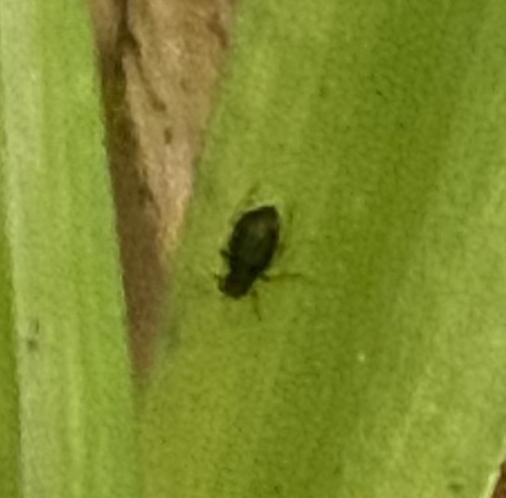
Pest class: bird_cherry_oat_aphid